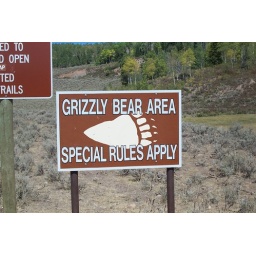
A sign on the road to Green River Lakes near Cora, Wyoming